Edwin R. V. Wright

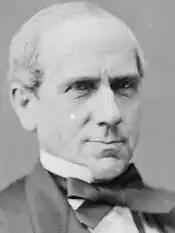
Wright c. 1865–71

Edwin Ruthvin Vincent Wright (January 2, 1812 – January 21, 1871) was an American lawyer, newspaper editor, and Democratic Party politician from Hudson County, New Jersey. He was the Democratic Party nominee for Governor of New Jersey in 1859 and represented Hudson County and the city of Newark for one term in the United States House of Representatives.